Mano Dayak

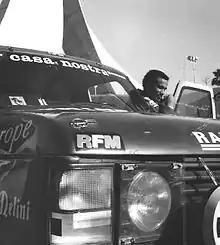
Dayak in 1986

Mano Dayak (1949 – December 15, 1995) was a famous Tuareg freedom fighter, leader, activist, scholar and negotiator. He led the Tuareg Rebellion in Ténéré region, northern Niger during the 1990s. He was born in the Tiden valley in the Aïr Mountains (nearby Agadez city) in 1949. He died in a plane crash in 1995, causing some speculation that it had not been accidental.